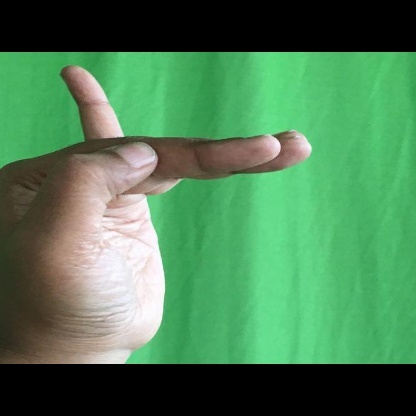
Mudra: Hamsapaksha